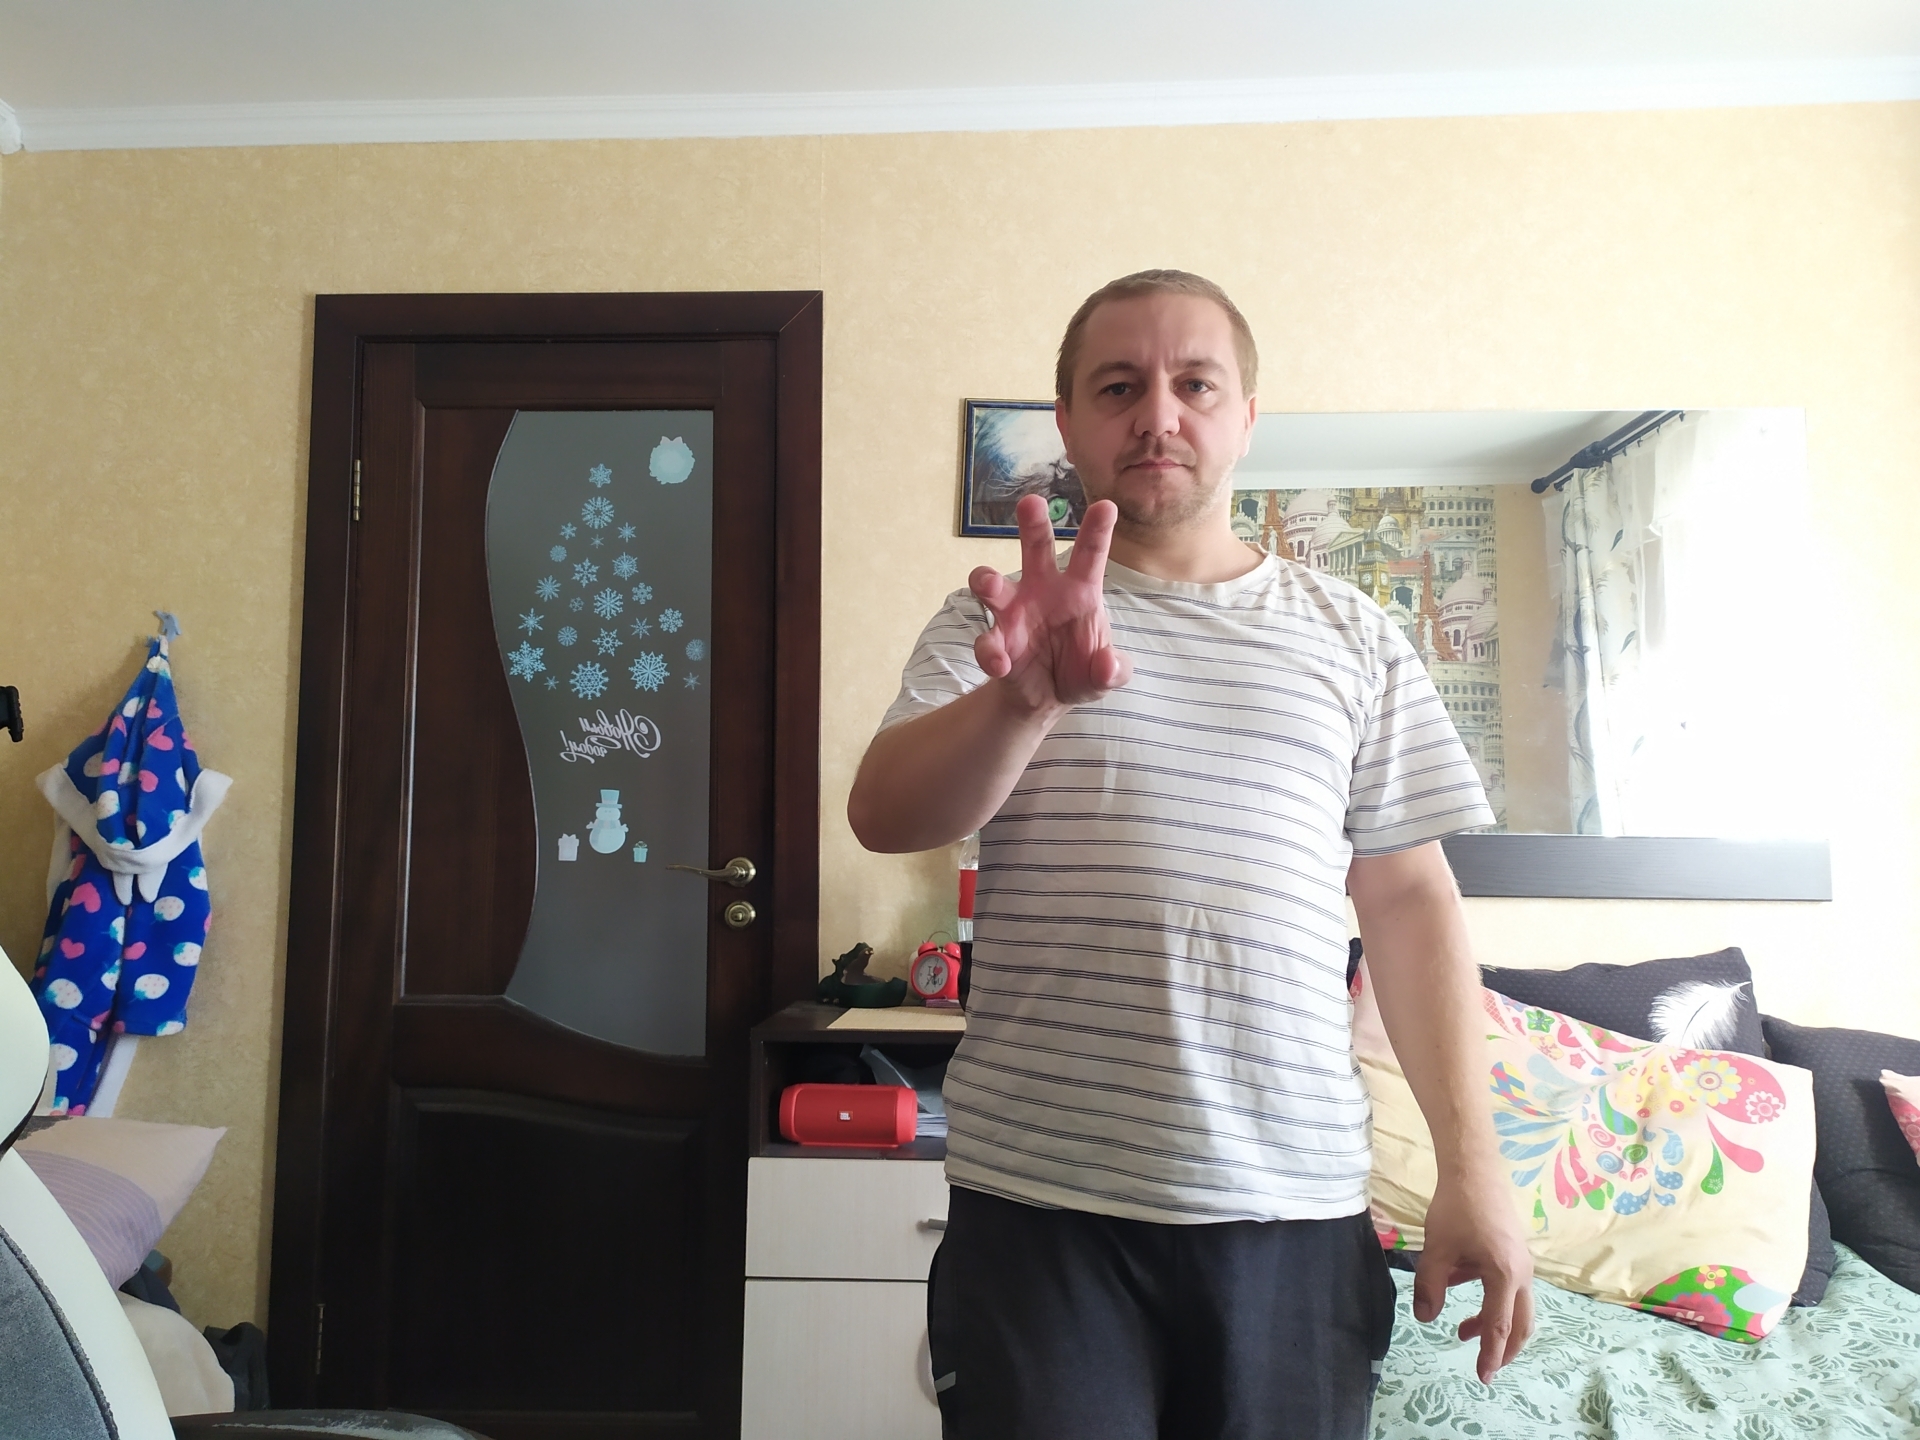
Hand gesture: grabbing